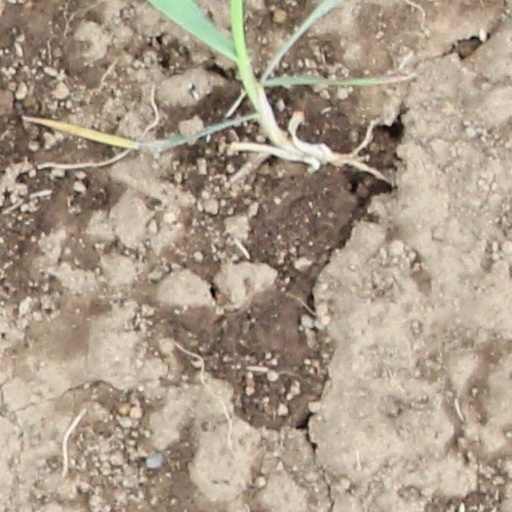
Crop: wheat